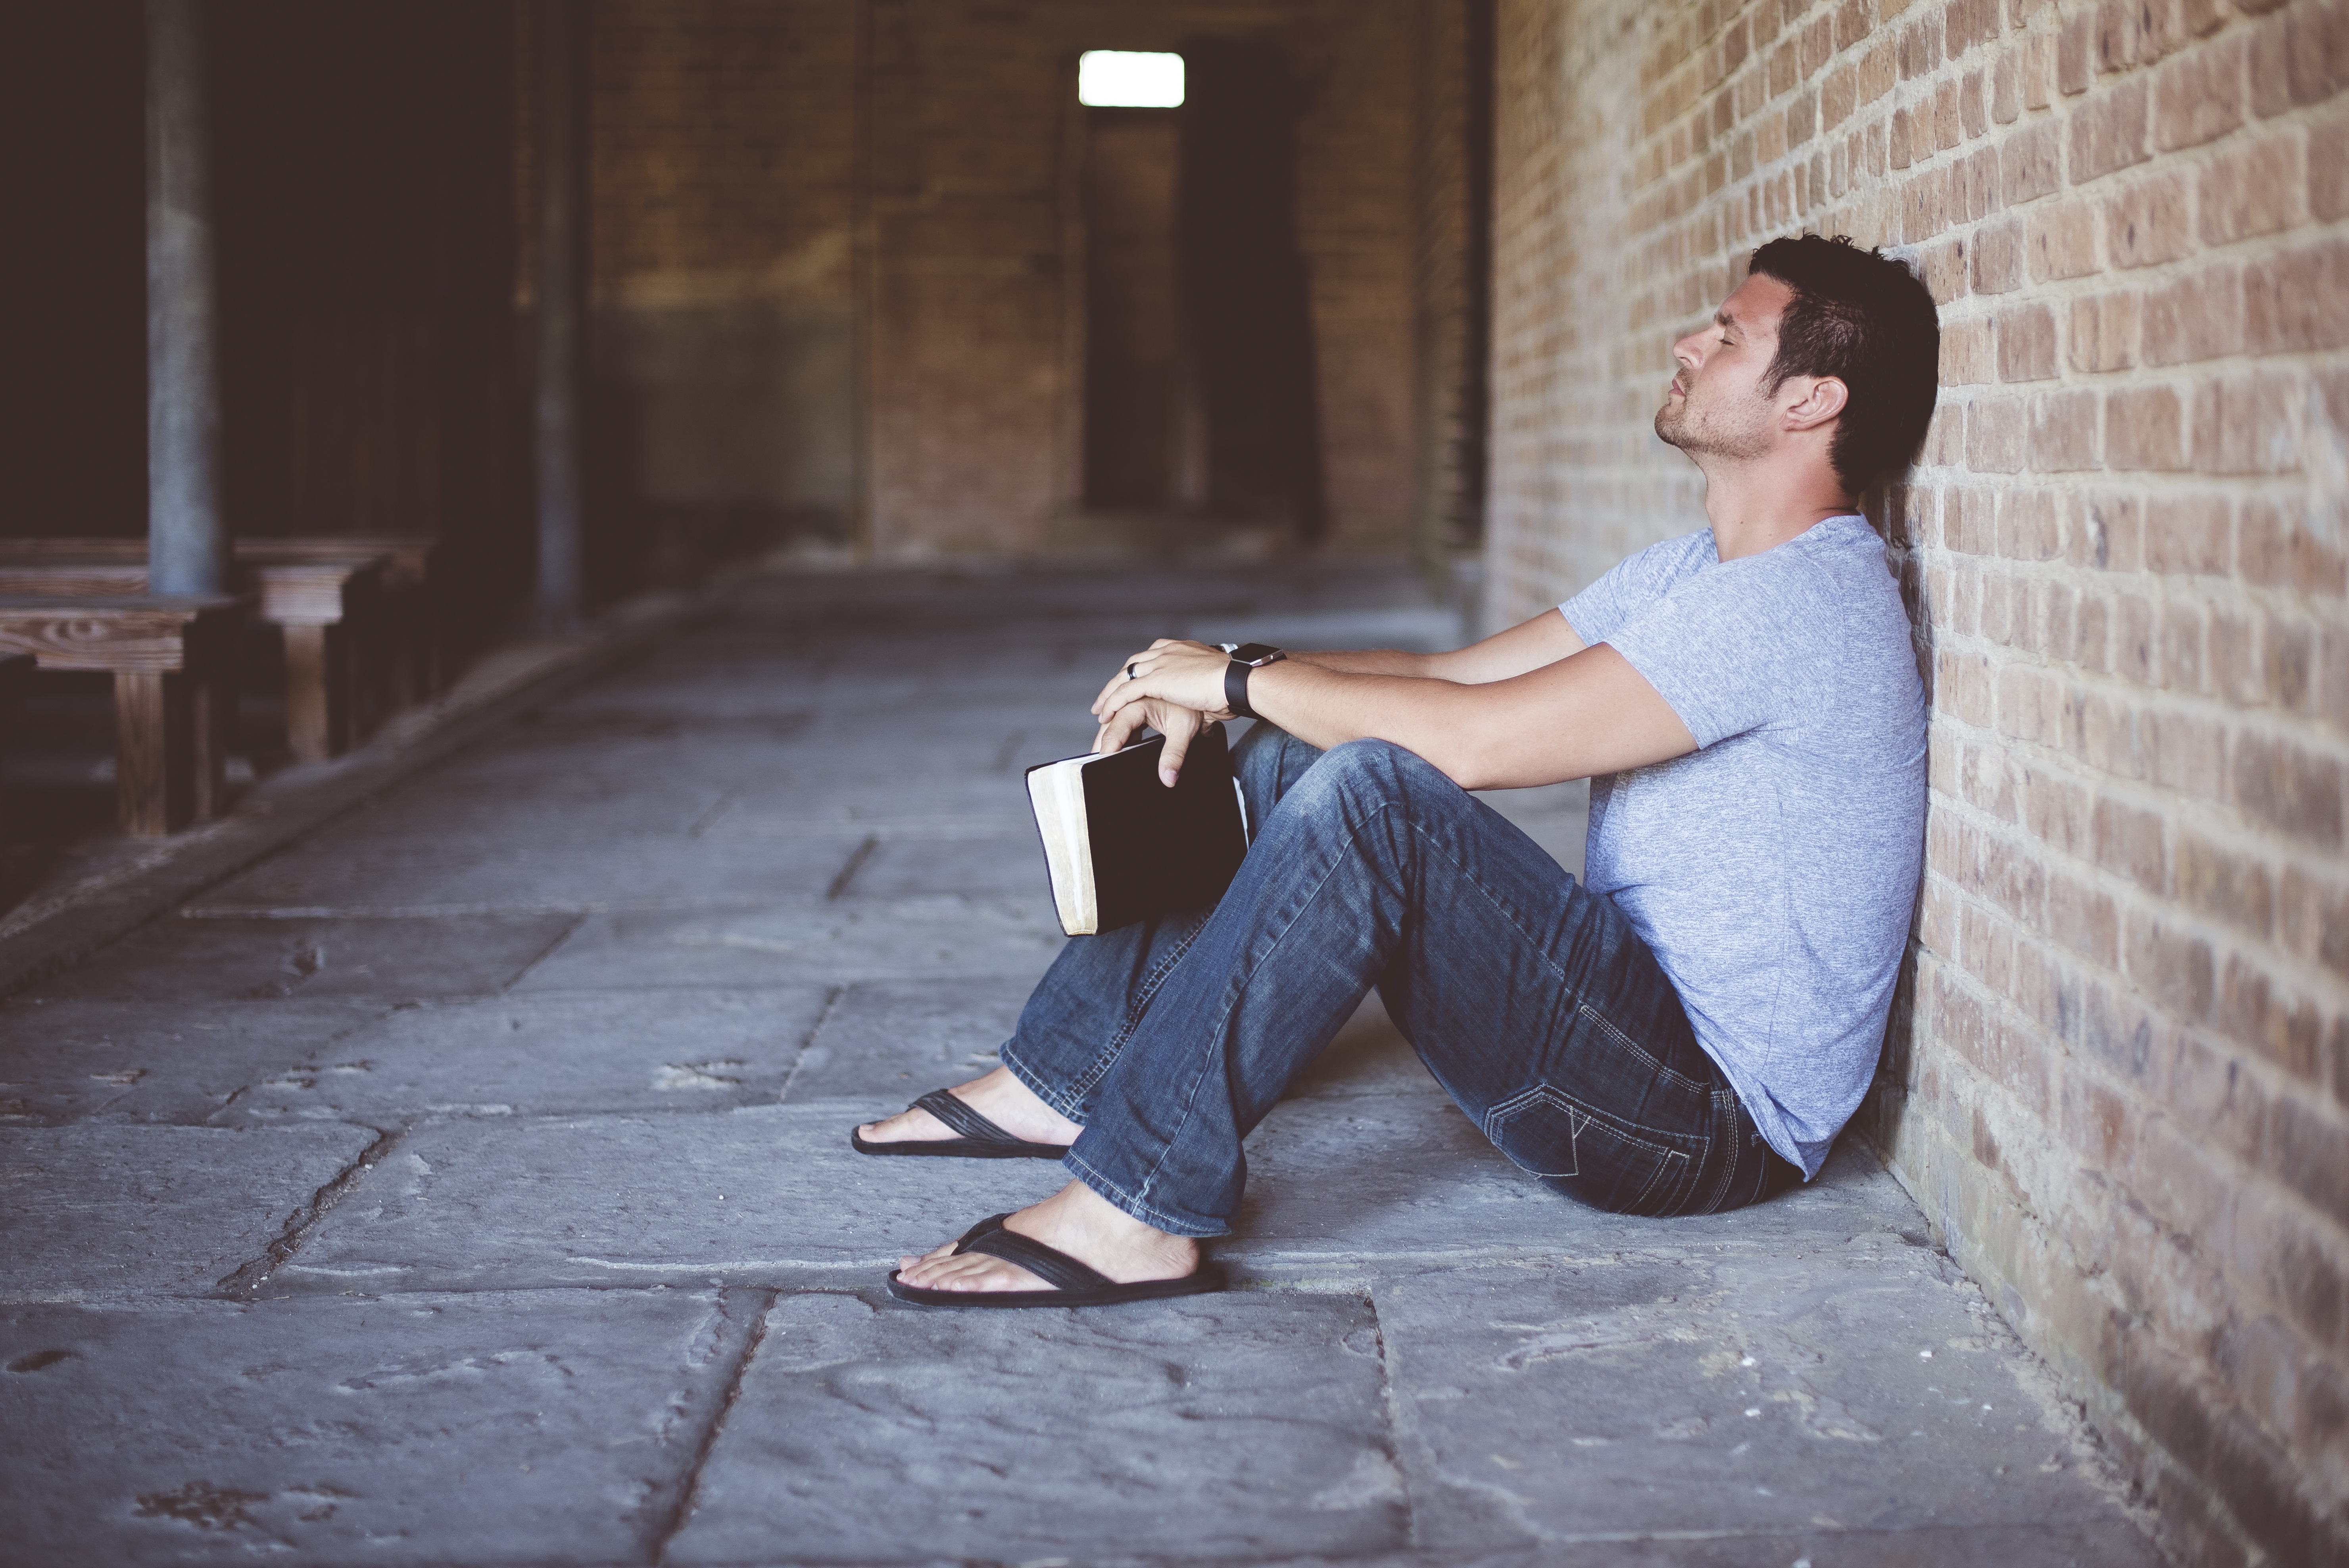
man, book, person, photography, alone, portrait, sitting, solo, brick wall, bricks, photograph, photo shoot, human positions